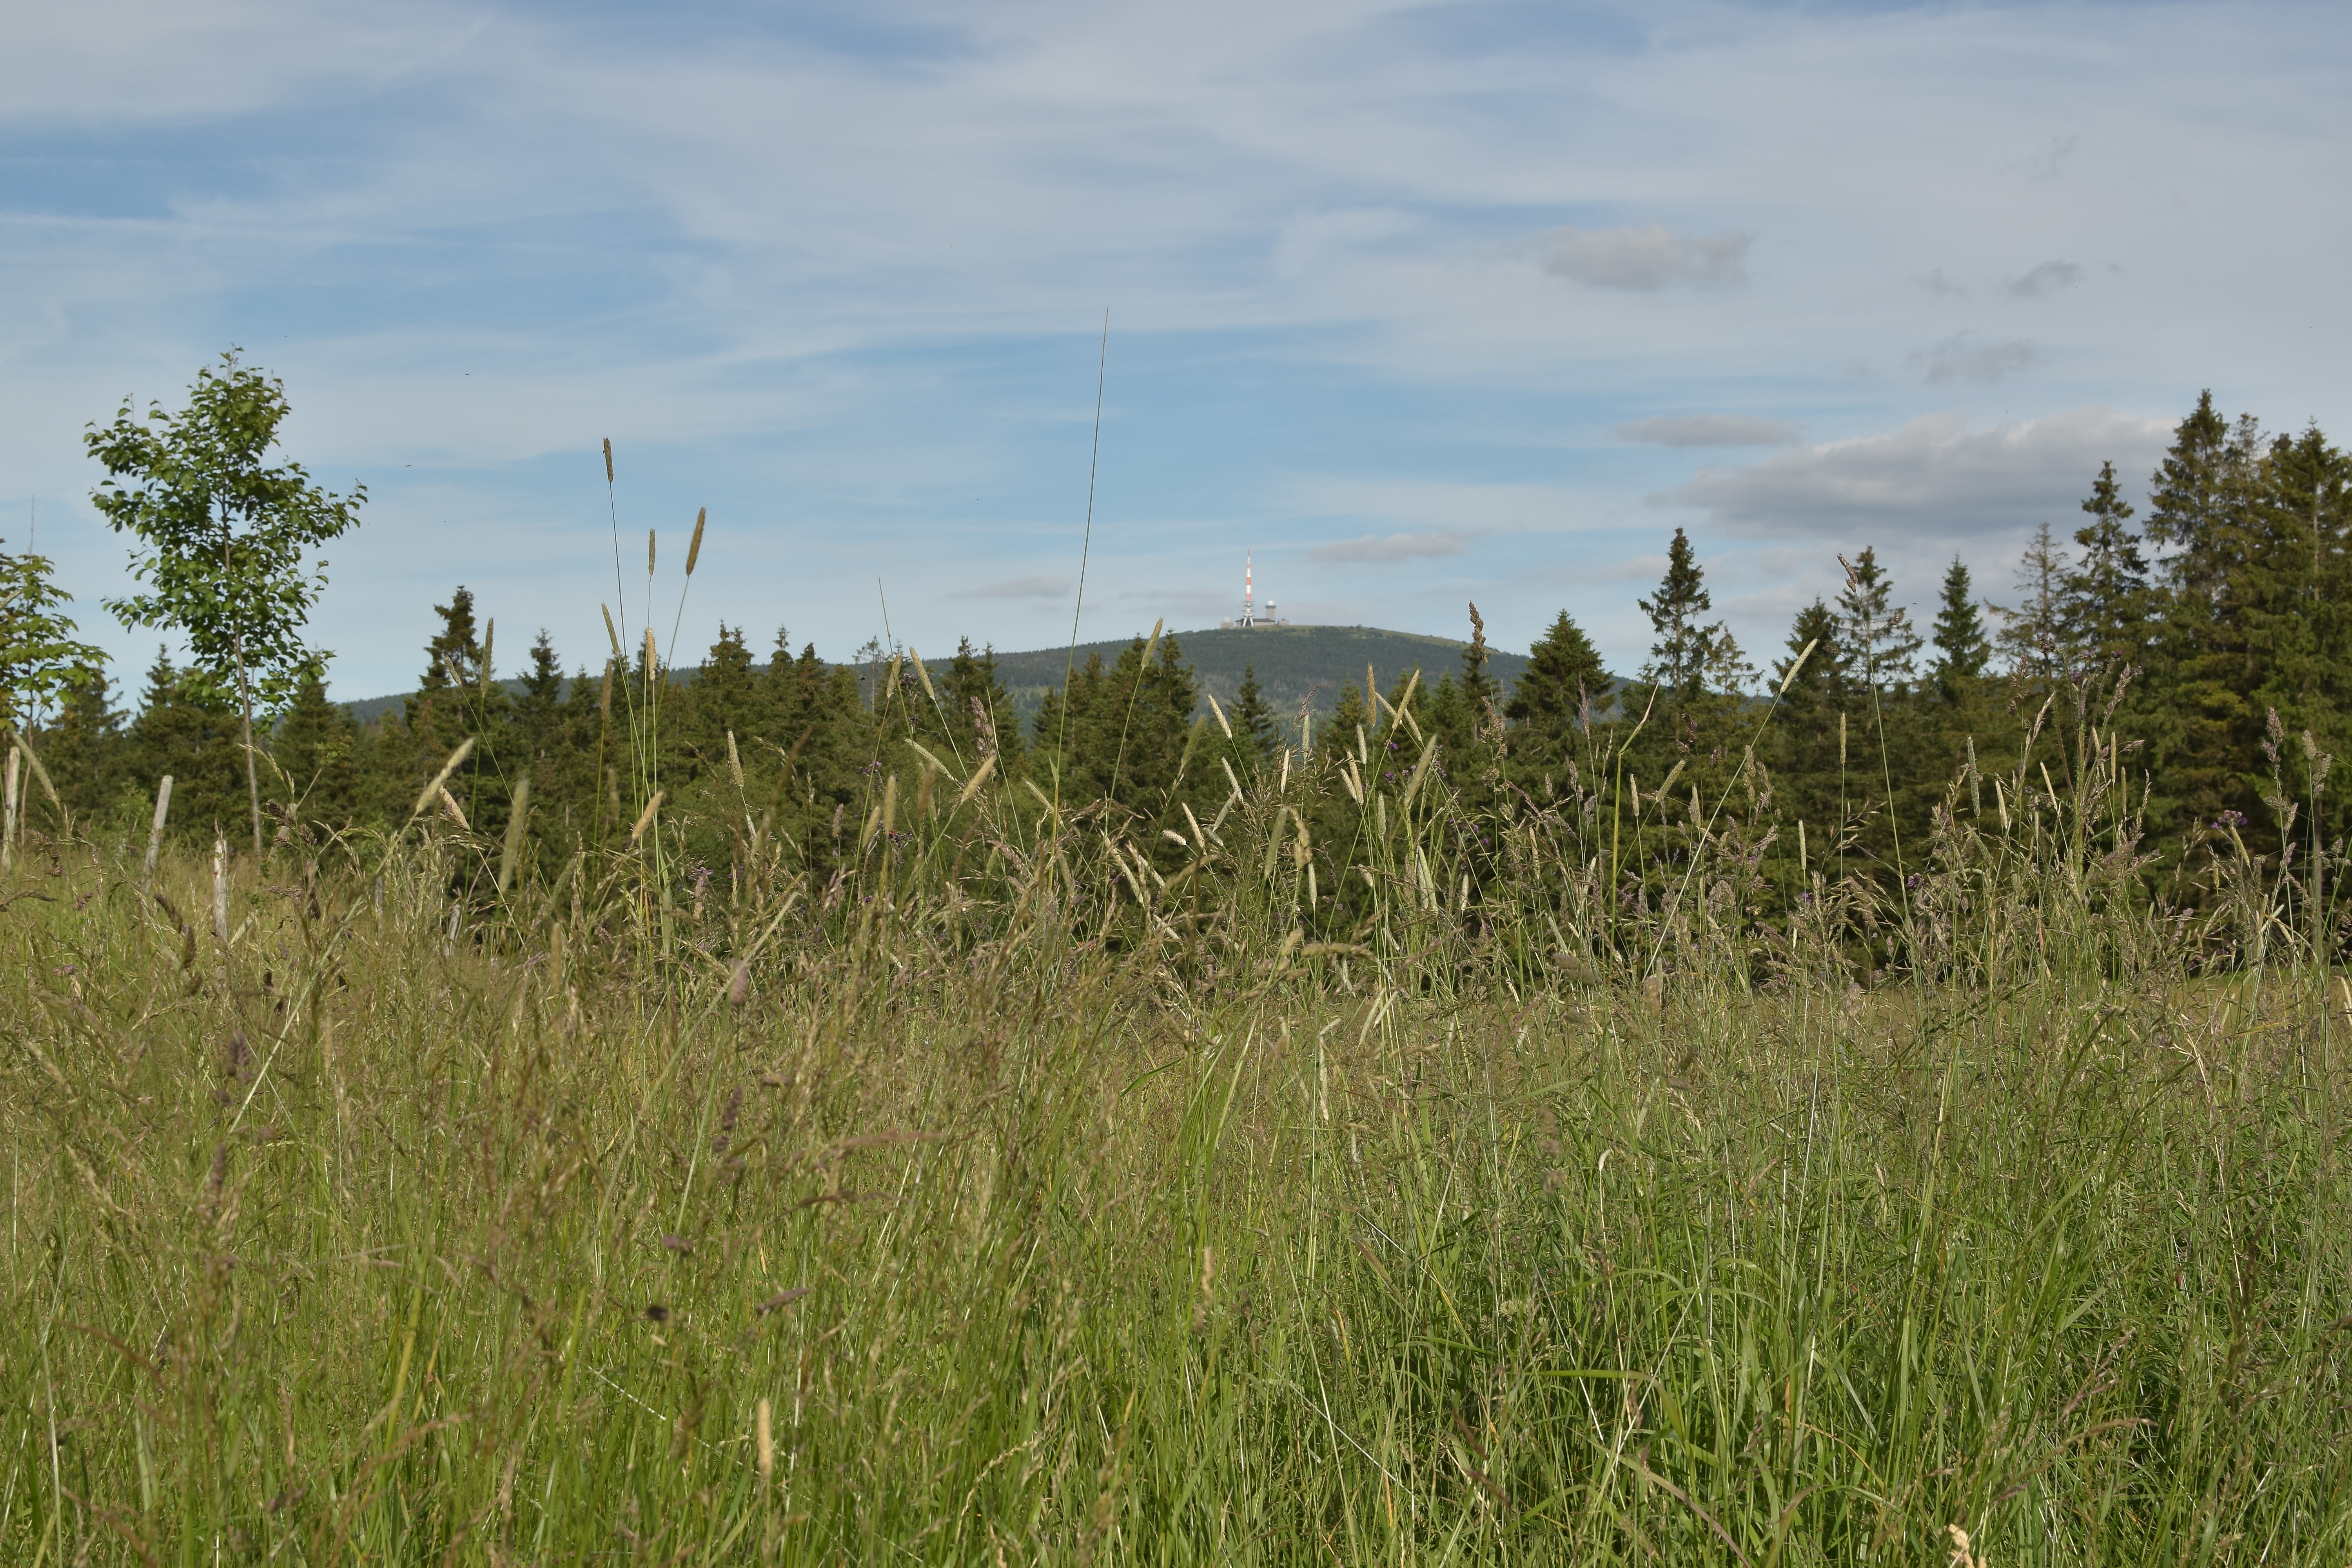
landscape, tree, grass, marsh, wilderness, mountain, sky, field, meadow, prairie, hill, pasture, blue, agriculture, terrain, savanna, plain, grassland, wetland, bog, habitat, ecosystem, lower saxony, steppe, rural area, torfhaus, natural environment, geographical feature, grass family, land lot